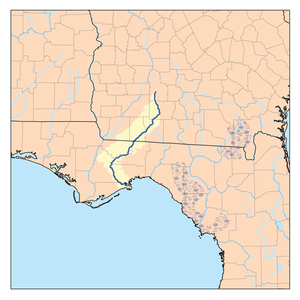
Le fleuve Ochlockonee est un fleuve des États-Unis, long de 580 km, qui prend sa source dans le comté de Worth, au sud-ouest de la Géorgie. Il s'écoule en direction du sud-ouest vers la Floride, où il traverse les comtés de Gadsden, Leon, Liberty, Wakulla et Franklin avant de se jeter dans le Golfe du Mexique, dans le baie d'Ochlockonee.